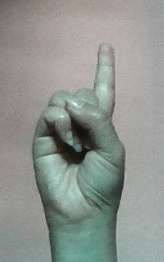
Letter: bb